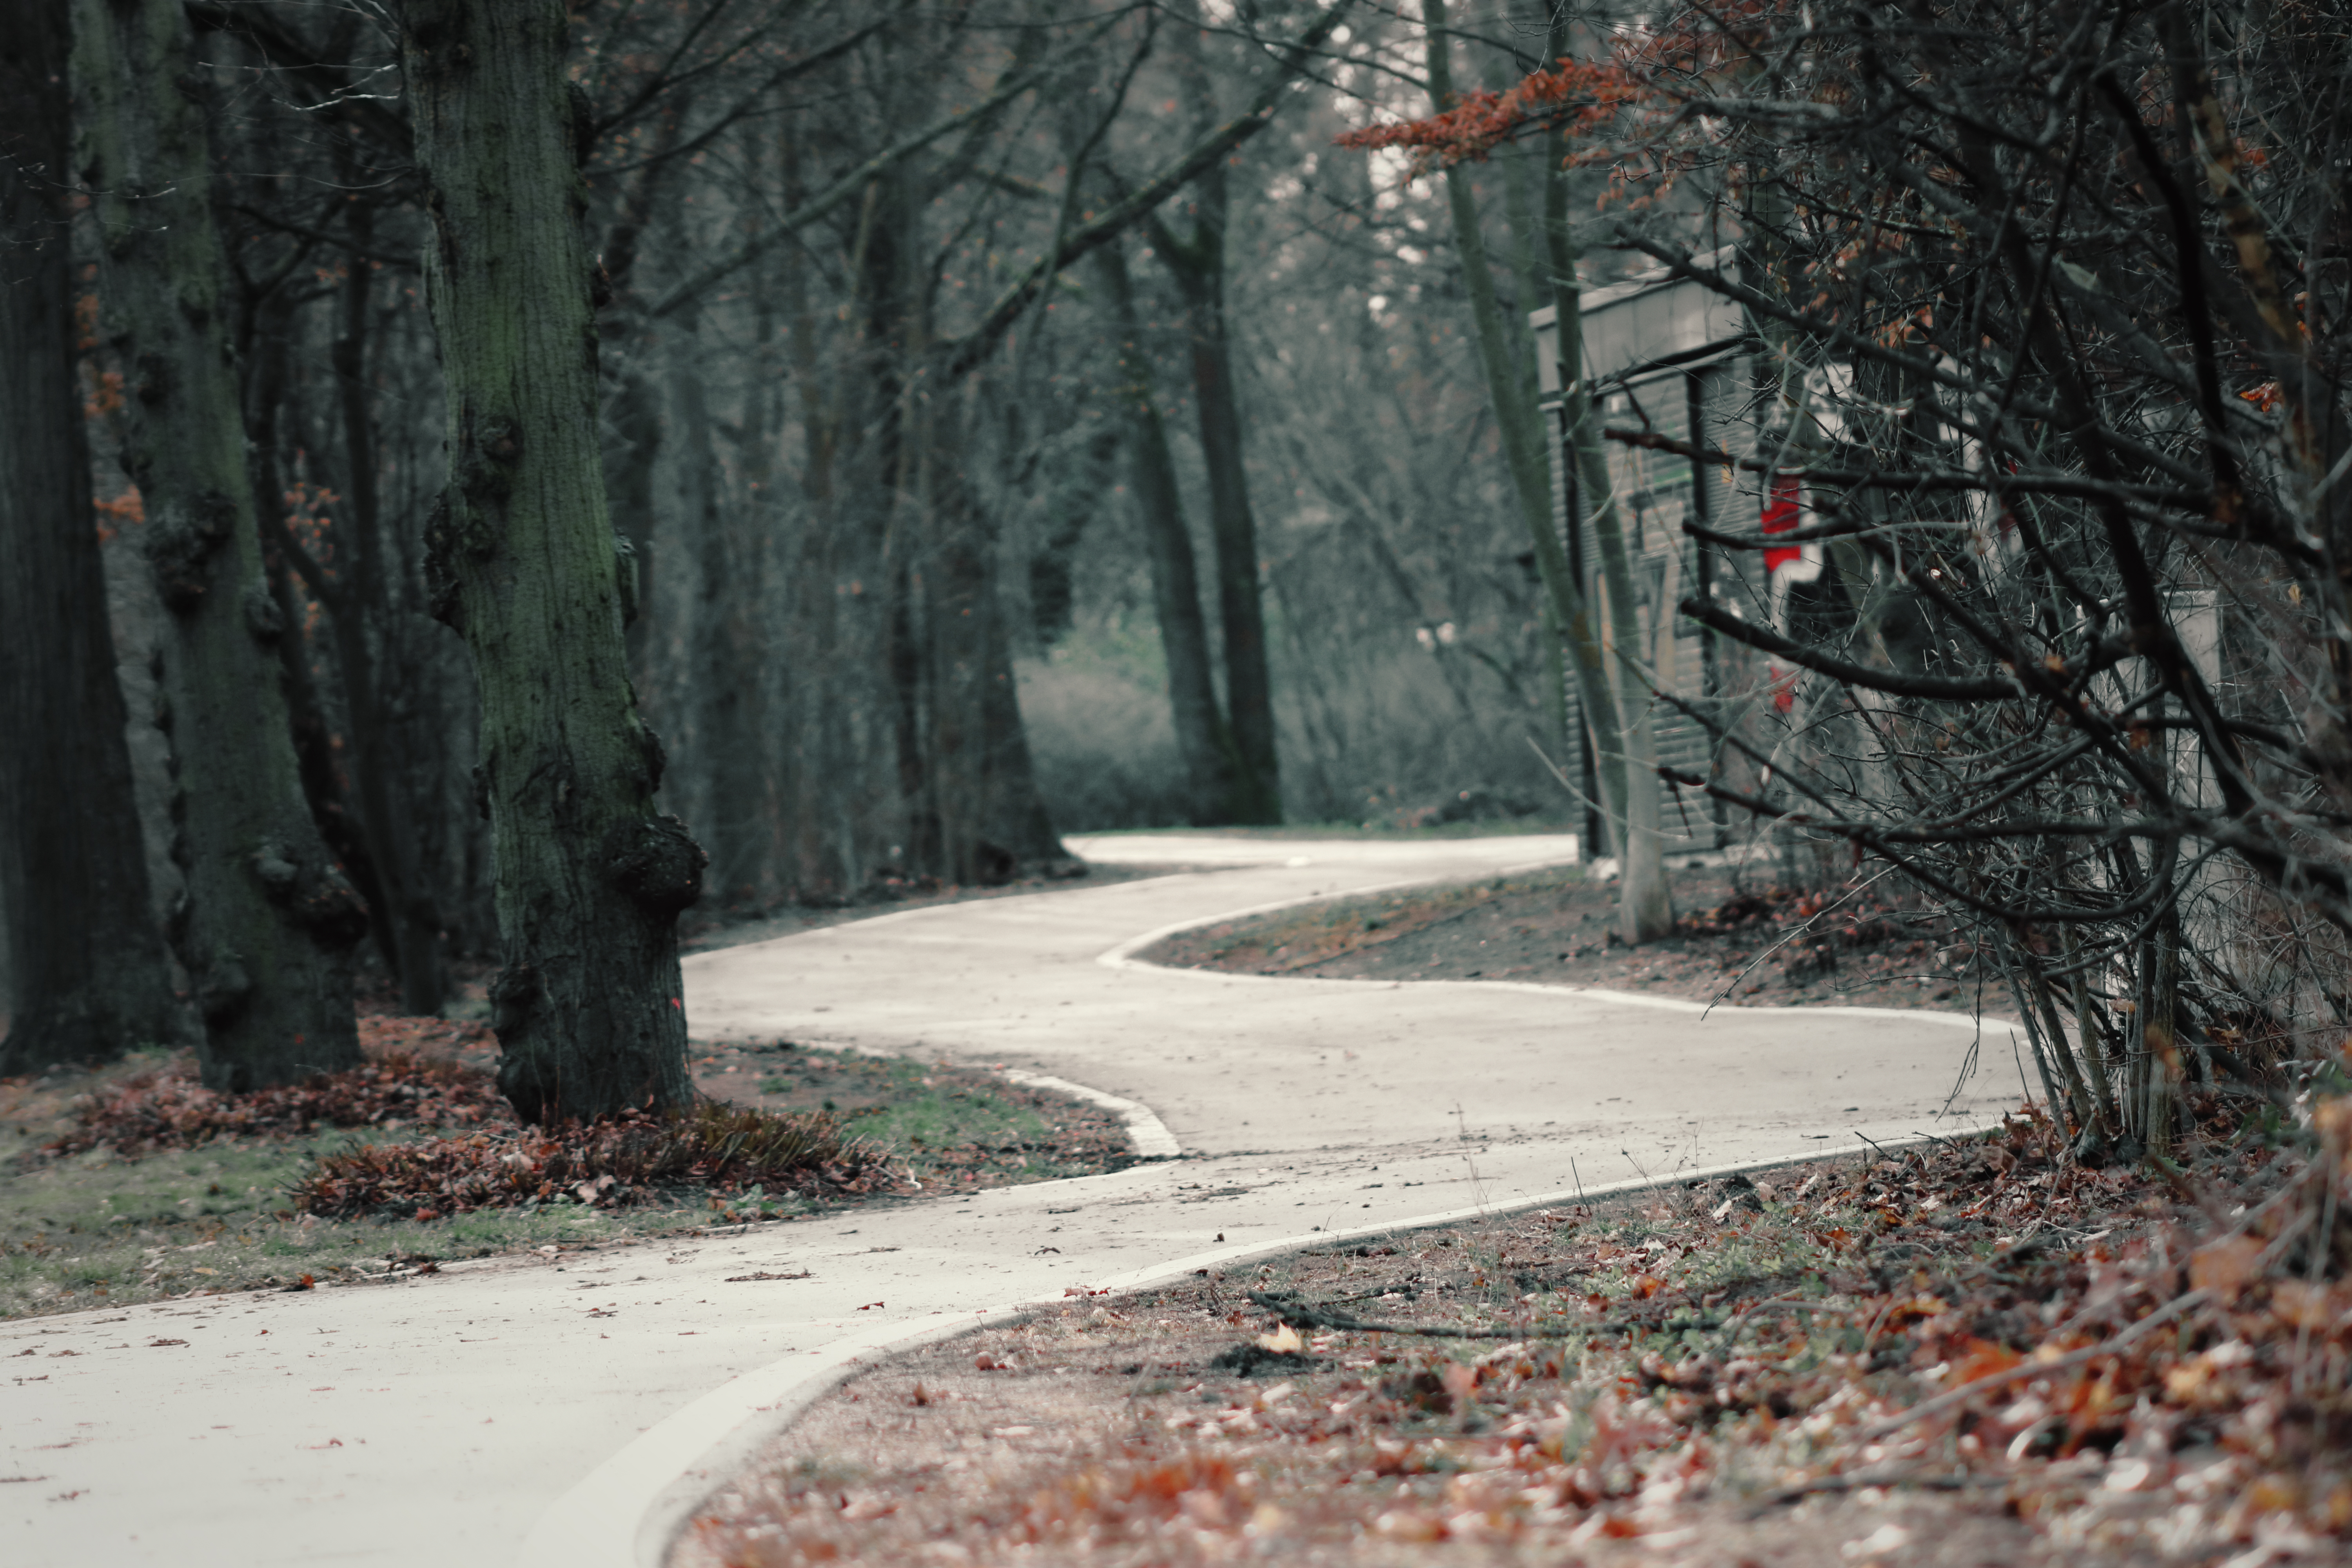
forest, autumn, nature, road, away, pathway, depression, ground, asphalt, mood, october, november, colorful, tree, natural environment, woodland, natural landscape, state park, biome, leaf, woody plant, winter, trail, path, plant, landscape, snow, deciduous, branch, thoroughfare, old growth forest, temperate broadleaf and mixed forest, walkway, grove, road surface, temperate coniferous forest, Northern hardwood forest